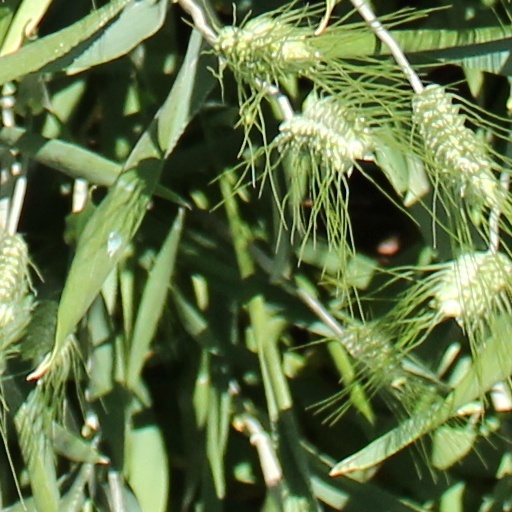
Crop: wheat